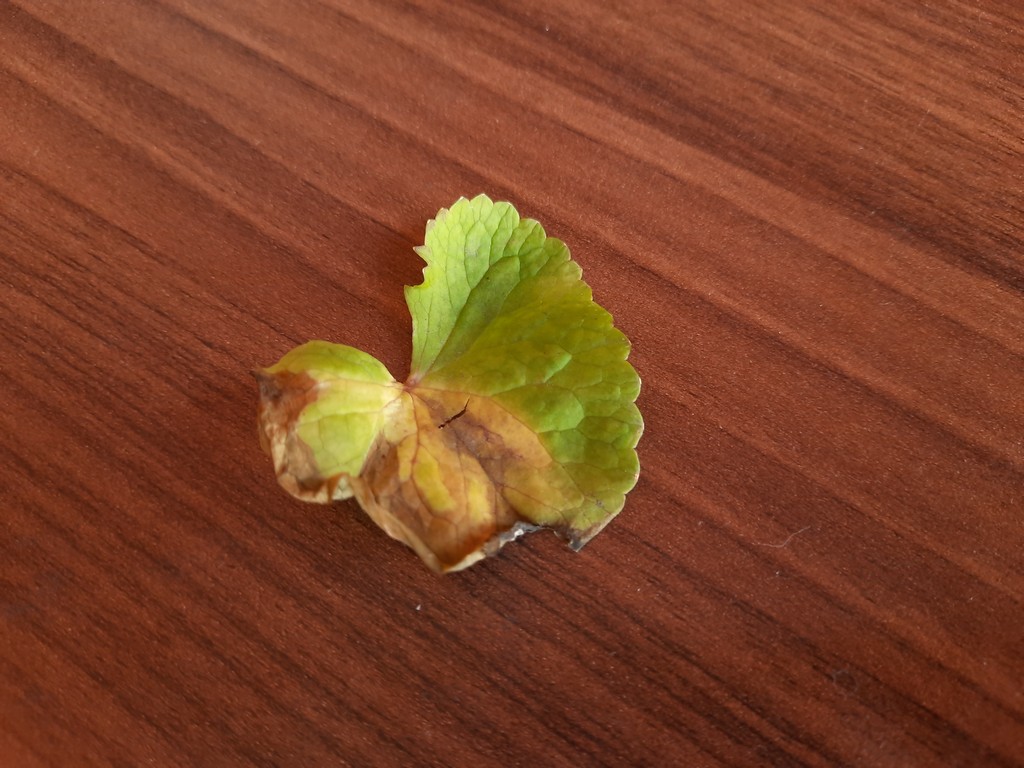
Label: Unhealthy